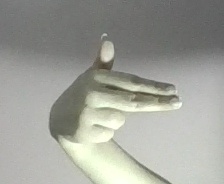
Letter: ghain